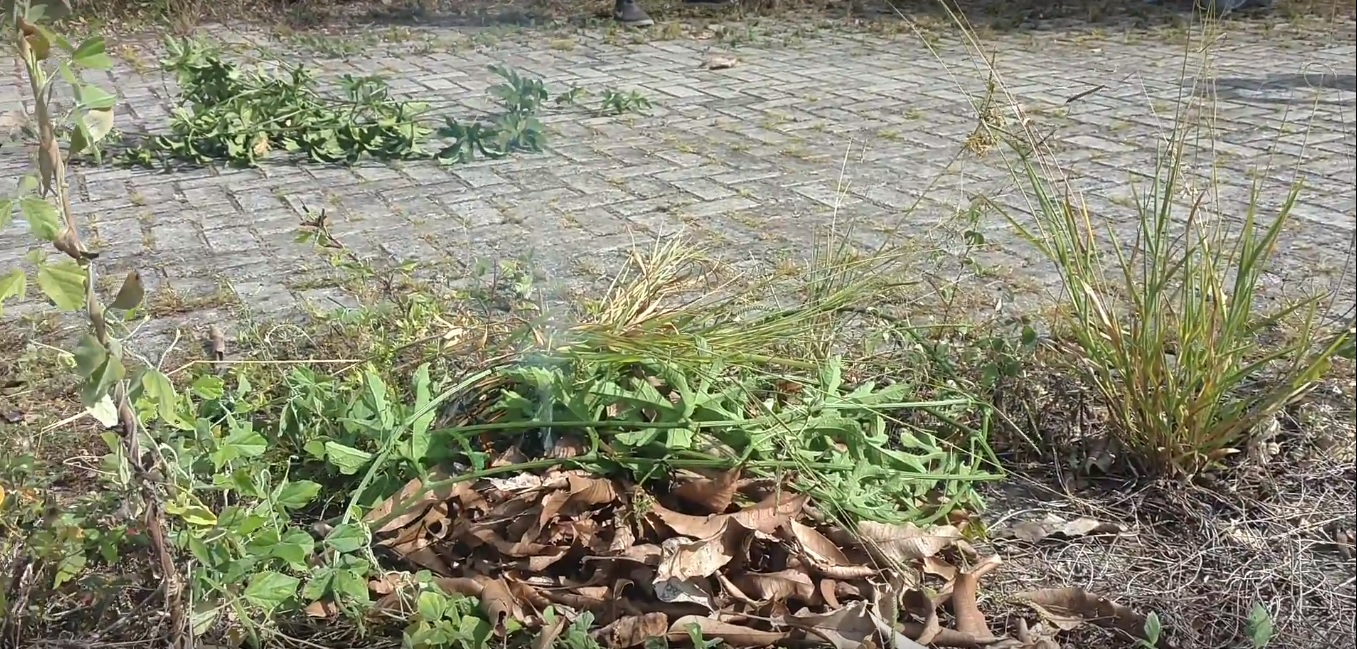
Fire: no
Smoke: yes